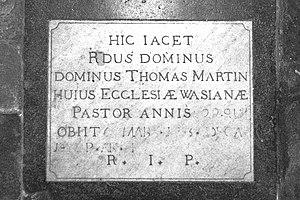
Belgique - Brabant wallon - Église Saint-Martin de Ways
L'église Saint-Martin est une église de style classique située à Ways, village dépendant de la ville belge de Genappe, dans la province du Brabant wallon.